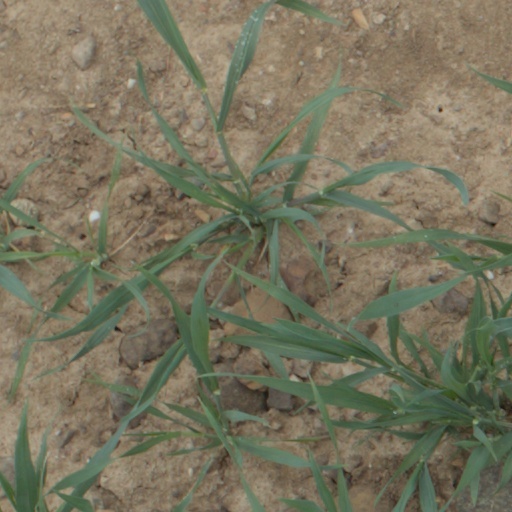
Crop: wheat